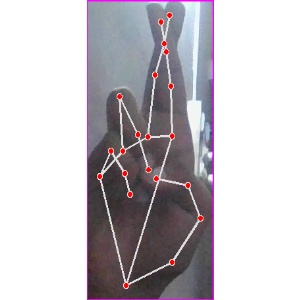
अक्षर: र